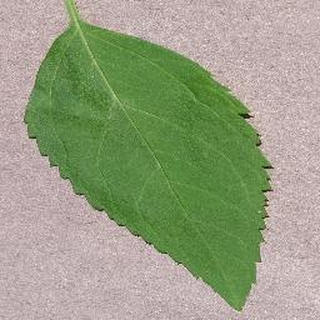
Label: healthy_cherry